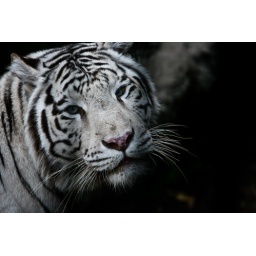
Photo taken December 10, 2009 at the Fort Worth Zoo. A white tiger in the Asian Falls area of the zoo.